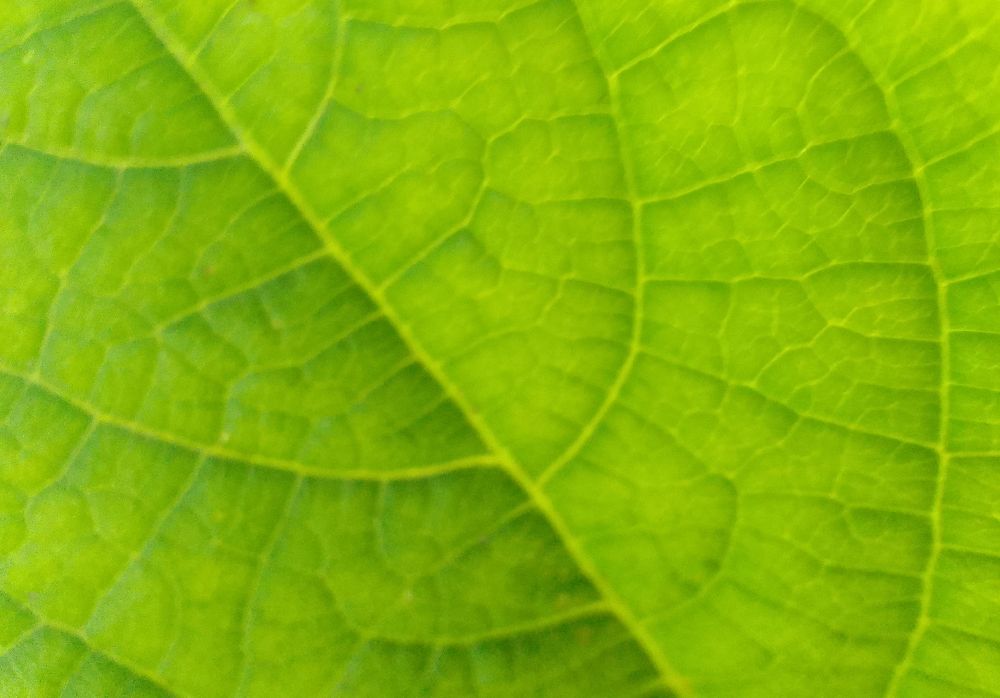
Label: healthy